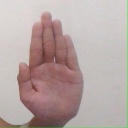
अक्षर: ध